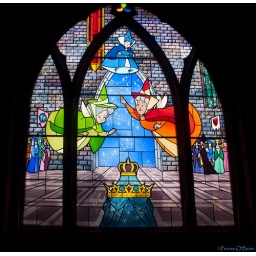
Stained glass window in Disney Castle